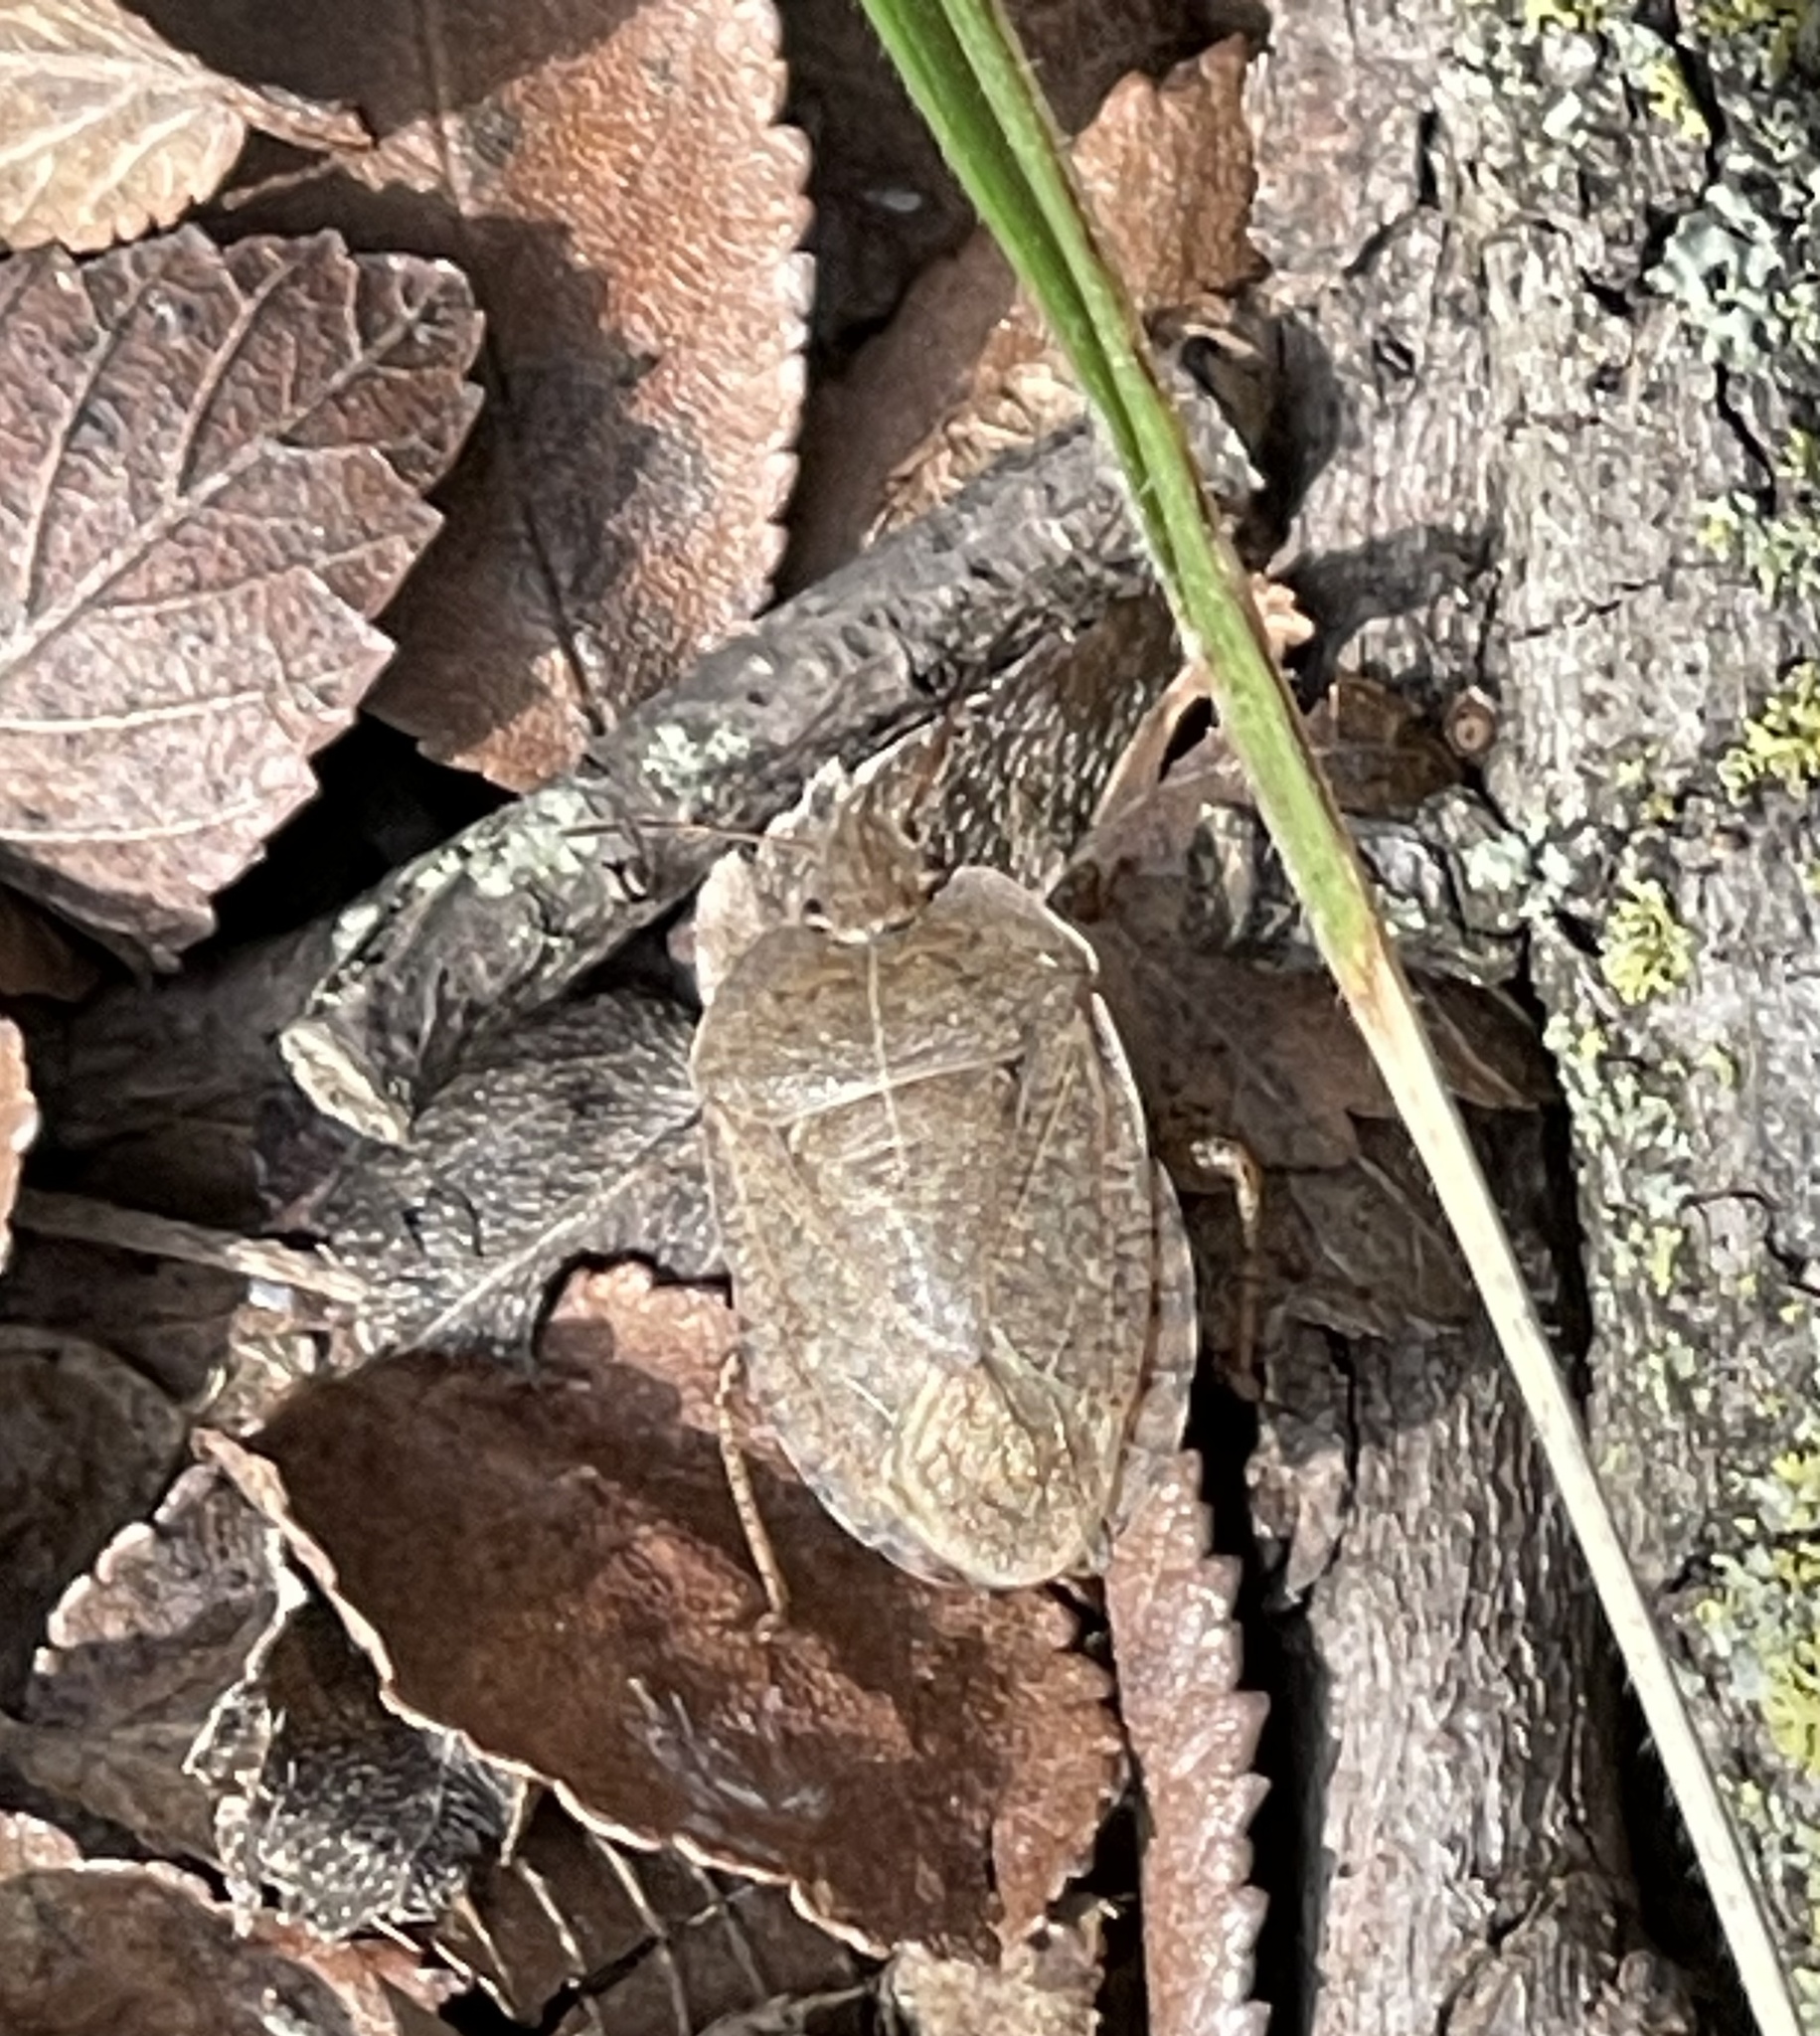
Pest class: stink_bug